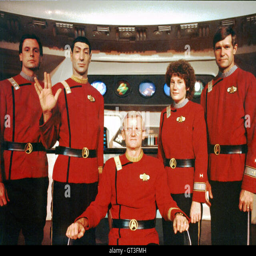
astronauts from the crew of spacecraft pose wearing costumes from the movie star